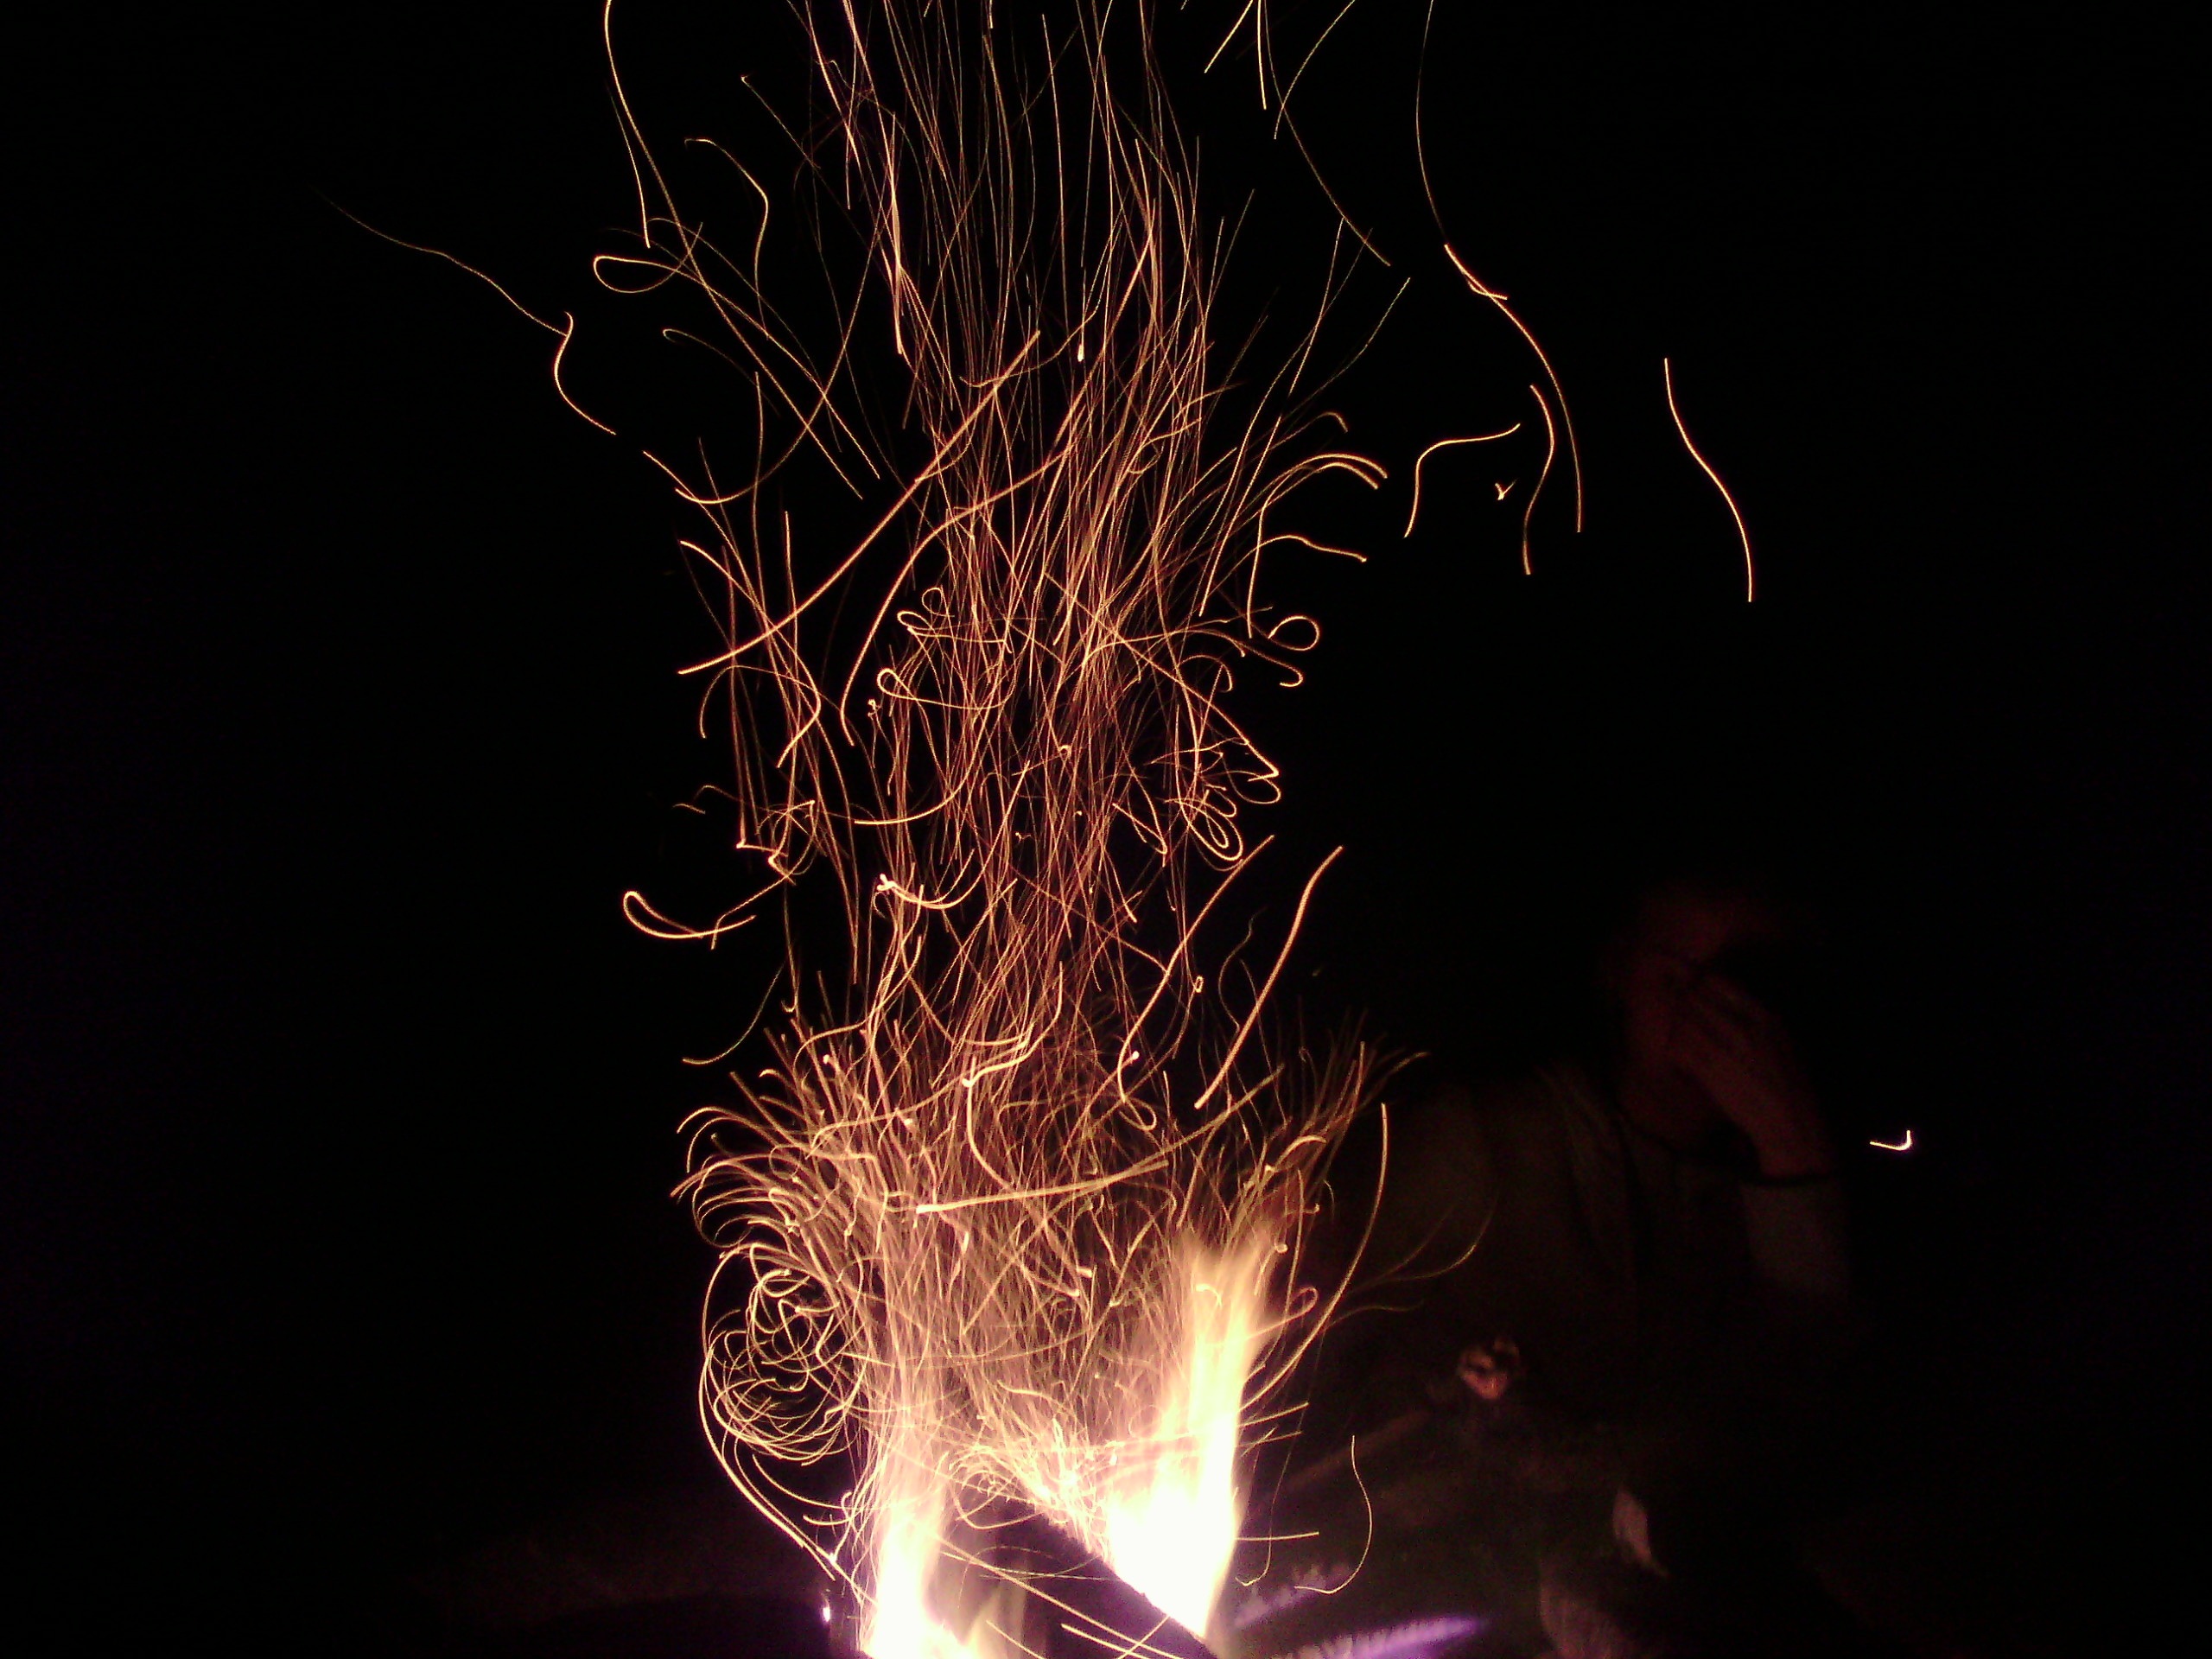
light, night, sparkler, spark, flame, fire, darkness, firewood, fireworks, koster